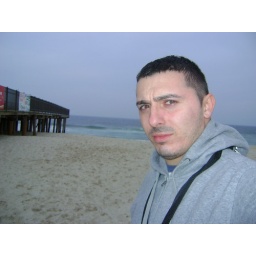
B-Money standing on the beach in Seaside, definitely not shaved!